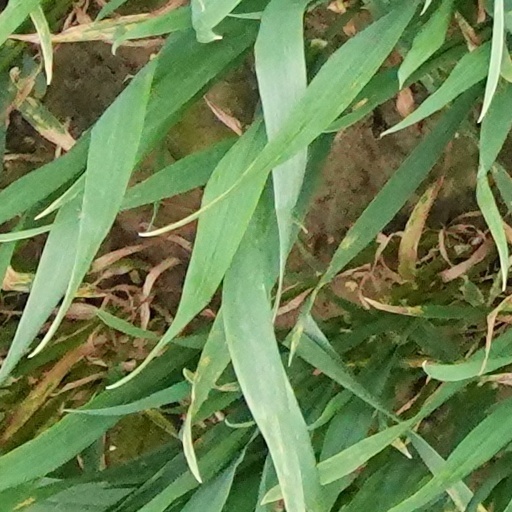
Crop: wheat